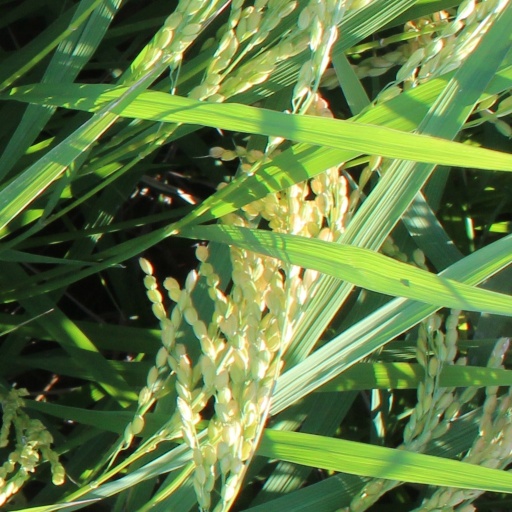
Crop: rice